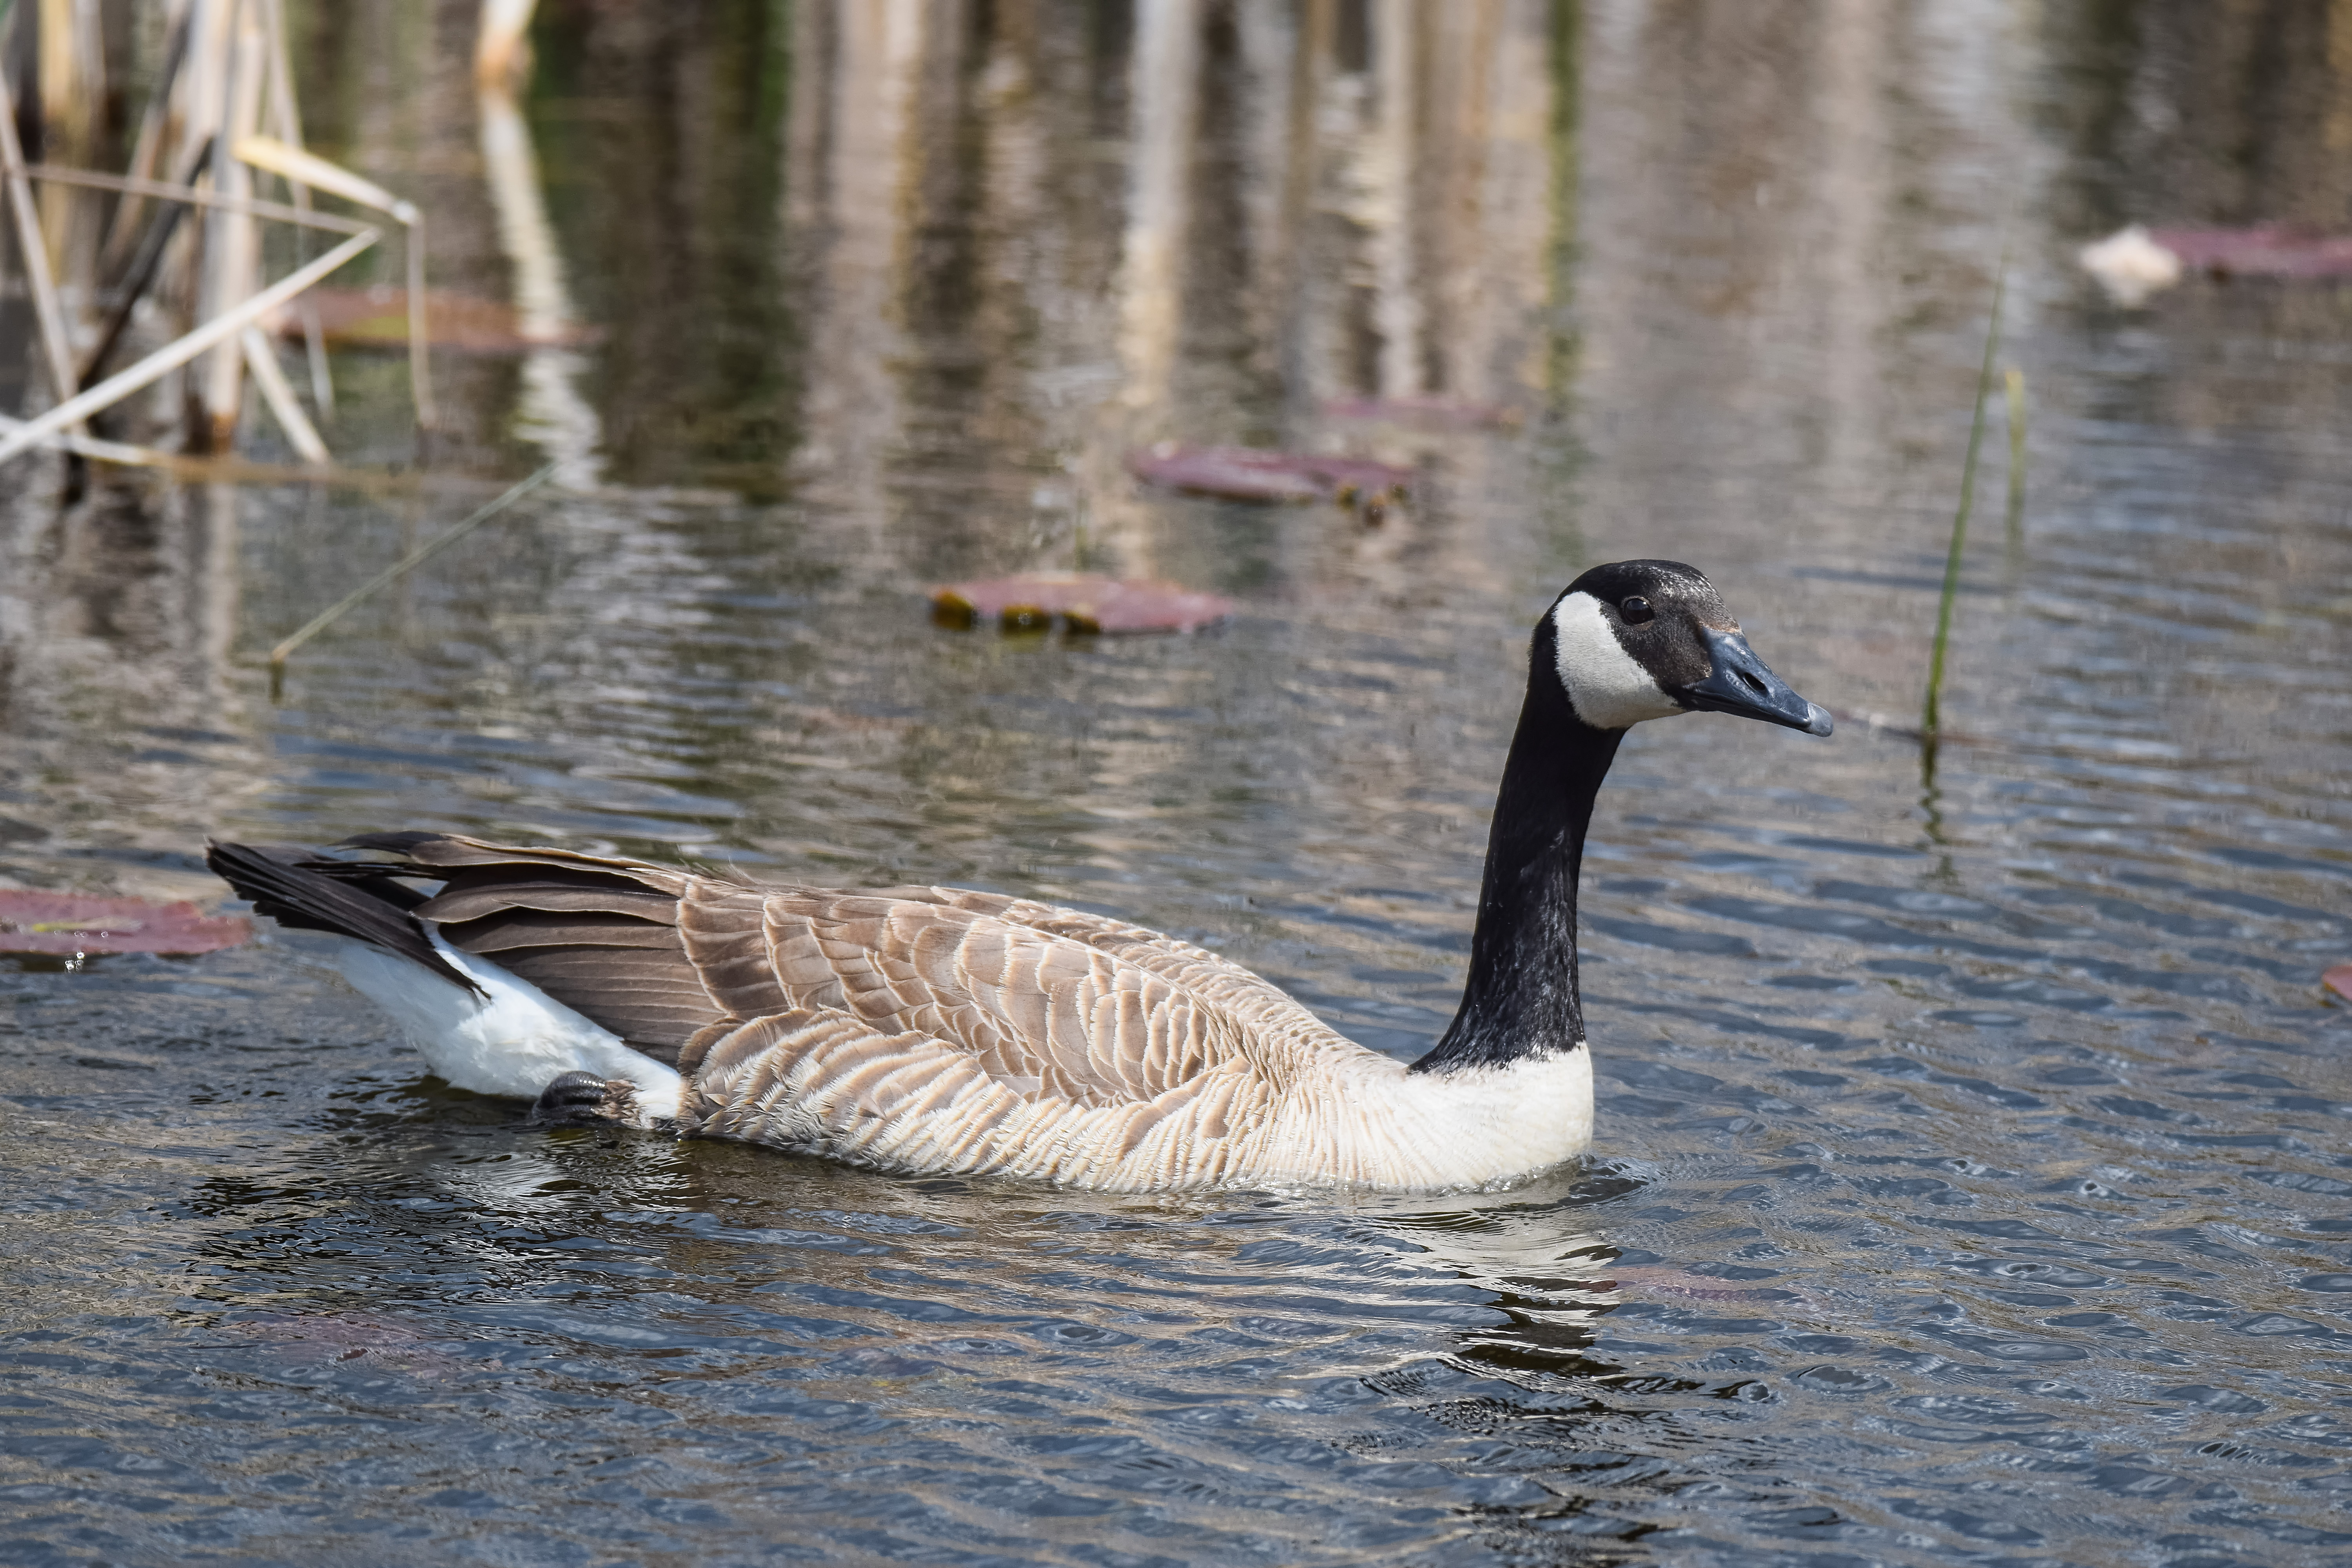
water, nature, bird, wing, wildlife, beak, fauna, duck, canada, goose, vertebrate, quebec, waterfowl, water bird, du, canard, sherbrooke, oiseau, bernache, ducks geese and swans, seaduck